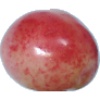
Label: Cherry Rainier 1